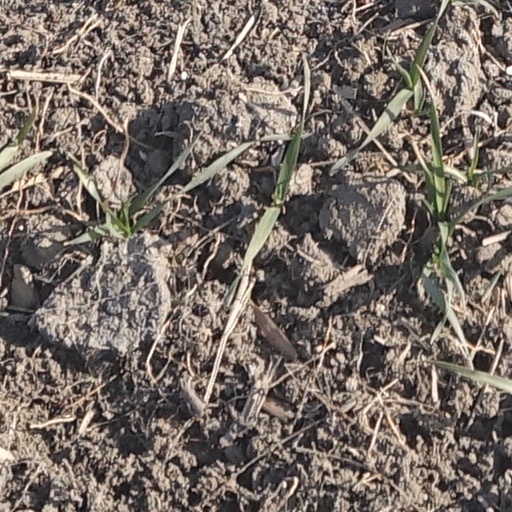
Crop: wheat